Youth in Guatemala

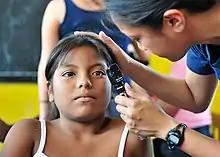
An American nurse examining a girl's eyes, Operation Continuing Promise

Education in Guatemala has less than full participation. Primary schools do not achieve 100% enrollment and from there, enrollment drops until it reaches about 17% at the high school level. Females are less represented, with 44.3% net enrollment ratio, compared to males at 48%. This contributes to a higher participation in the informal market.